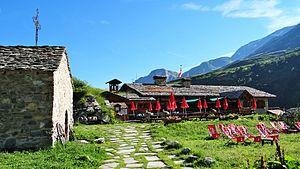
Refuge du Roc de la Pêche et chapelle
Le refuge du Roc de la Pêche est un refuge situé en France dans le département de la Savoie en région Auvergne-Rhône-Alpes sur la commune de Pralognan.